Kingsburg, California

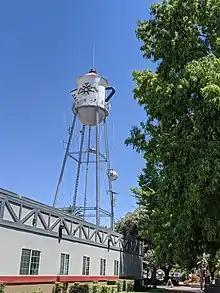
Swedish coffee pot water tower over Kingsburg

One of the notable landmarks in the community is the Kingsburg water tower, which is shaped like an antique Swedish coffee pot. The water tower was originally built in 1911 and was modified in 1985, inspired by a resident's visit to the similarly decorated water tower in Stanton, Iowa; the Kingsburg coffee pot water tower is tall, lit at night, and visible from SR 99. The Kingsburg pot is slightly larger than the Stanton one, at , respectively; the Stanton pot was taken down from its tower in 2015 and preserved, as it had been superseded by a larger water tower in the late 1990s.